Mendrisio

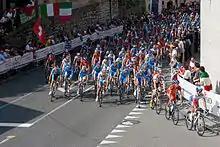
2009 UCI Road World Championship

FC Mendrisio-Stabio is the municipality's football club, which plays in the Swiss 1st League.